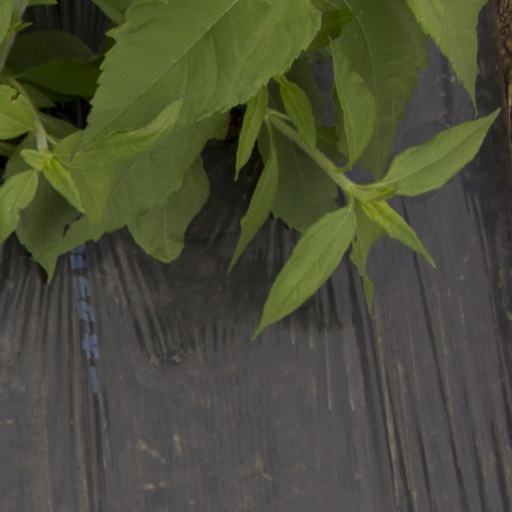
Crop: Jerusalem artichoke